2014 BBL-Pokal

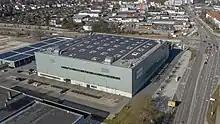
The Final Four was played at the ratiopharm Arena

The 2014 BBL-Pokal – officially 2014 Beko BBL-Pokal for sponsorship reasons – was the 47th season of the German Basketball Cup. The Final Four was held in Ulm, which gained ratiopharm Ulm automatic qualification. The other six participating teams were selected through the standings in the 2013–14 Basketball Bundesliga. ALBA Berlin defended their title.